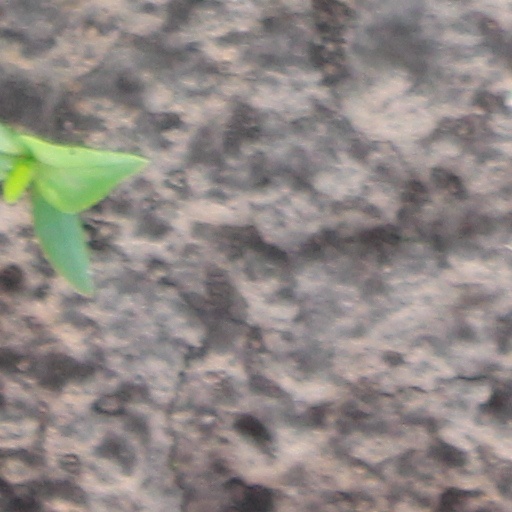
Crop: wheat